Mathieu Dubus

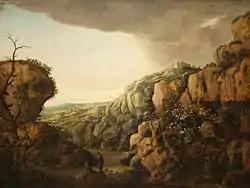
"Mountainous landscape"

Mathieu Dubus may have been the father or elder brother of Johan Baptist Dubus, a painter recorded working in The Hague in 1664.